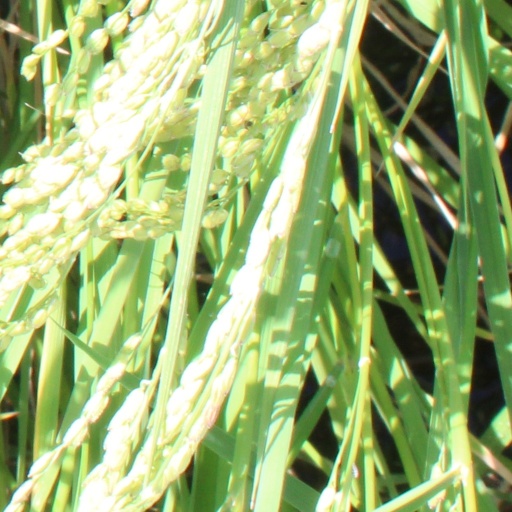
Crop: rice